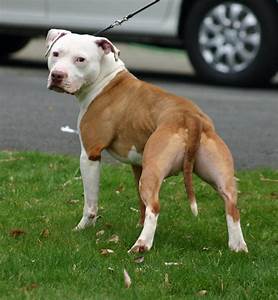
Label: dog